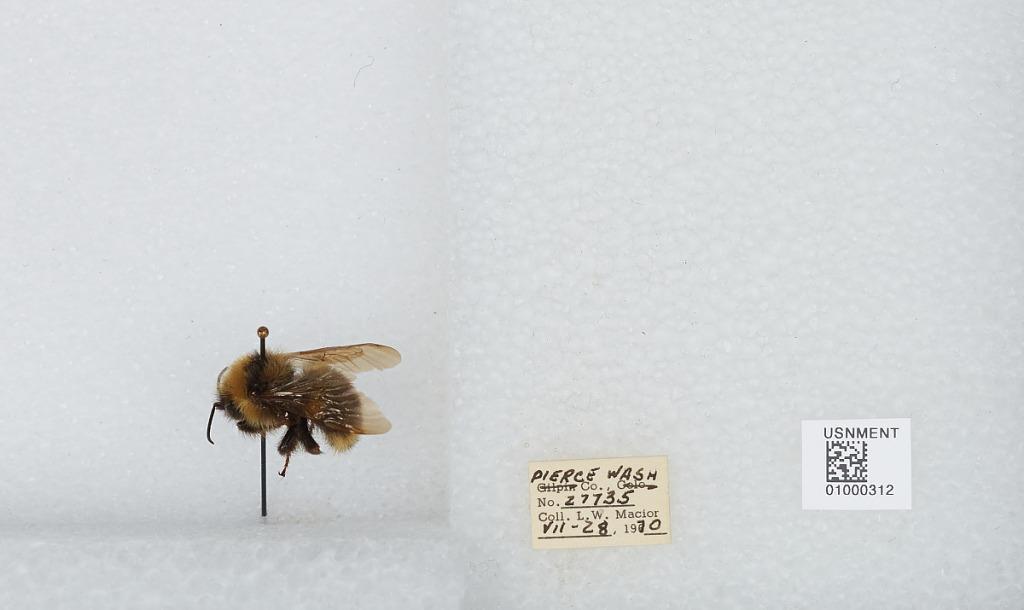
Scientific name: Bombus (Psithyrus) insularis (Smith)
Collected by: L. Macior
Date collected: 1970-7-28
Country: United States
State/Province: Washington
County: Pierce
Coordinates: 47.05, -122.12